Adolf Galland

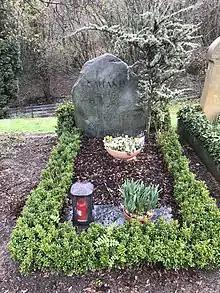
Grave in Oberwinter

During the Battle of Britain, the question of killing enemy pilots while in their parachutes was raised. In another conversation with Göring, Galland recalled: "Göring wanted to know if we had ever thought about this. "Jawohl, Herr Reichsmarschall!" He looked me straight in the eyes and said, 'What would you think of an order to shoot down pilots who were bailing out?' 'I should regard it as murder, Herr Reichsmarschall', I told him, 'I should do everything in my power to disobey such an order'. 'That is just the reply I had expected from you, Galland.'" Galland later stated that he thought Göring may have been asking him this question so as to have an answer if the question was ever posed to him, as opposed to the implication that Göring would be in favour of such an action. In practice, this act of mercy was usually not applied. German airmen in parachutes were lost as prisoners of war, but British airmen could live to fight again and were considered combatants. Hugh Dowding, air officer commanding, detested the practice but in his view it conformed to the laws of war at the time.